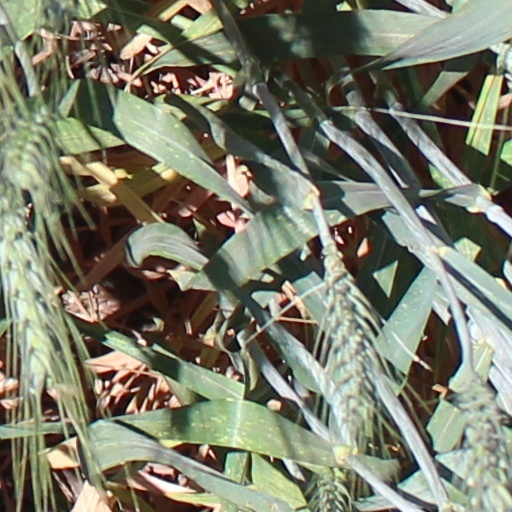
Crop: wheat